Women in the Confederación Nacional del Trabajo

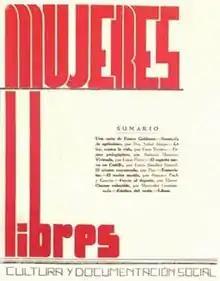
The first edition of "Mujeres Libres", a magazine published by the organization of the same name.

Mujeres Libres became one of the most important women's anarchist organizations during the Civil War. Their Civil War ranks were aided by women moving over from CNT to participation in their organization. The organization's importance was a result of the activities they were carrying out. They included running educational programming, and trying to increase the literacy rate among women. They were also organizing collective kitchens, parent controlled daycare centers, and providing prenatal and infant health information to expecting parents. One of their biggest struggles during the Civil War was around fighting prostitution. Education was viewed a key aspect of this, as they believed educated women would be less likely to turn to prostitution. They had over 20,000 members by 1938. Mujeres Libres also published a journal of the same name. Writings found in it focused on personal autonomy, the creation of female identities, and self-esteem. It also often addressed the conflicts in identity between being a woman and being a mother, and how women should navigate their identities as maternal figures.